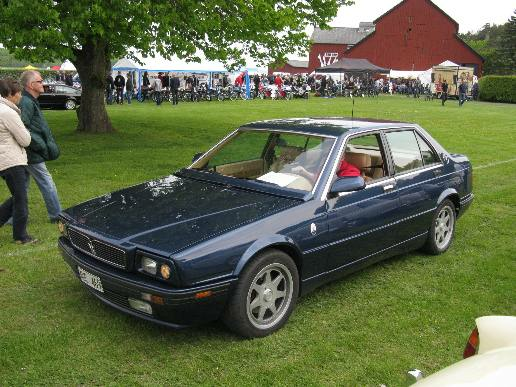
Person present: Yes